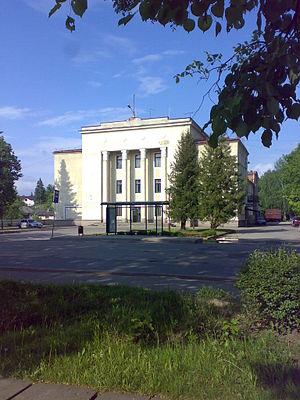
Krustpils est un quartier de la ville de Jēkabpils en Lettonie situé sur la rive nord de la Daugava. Krustpils est une ville indépendante de 1920 jusqu'à 1962 quand elle est incorporée à Jēkabpils.